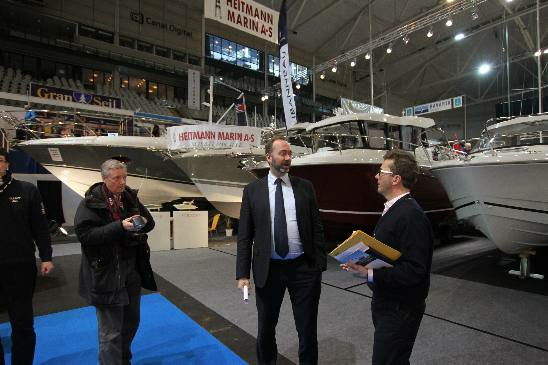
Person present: Yes